Surfboard

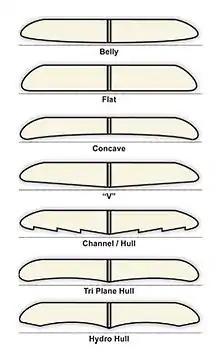
A chart showing various shapes of the bottoms of surf boards.

The surface of the board that rests on the water is usually flat or concave but sometimes convex. The bottom can also feature channels, chines, steps and other planing features shaped into the board in order to maximize, direct or alter water flow across the board's bottom surface.